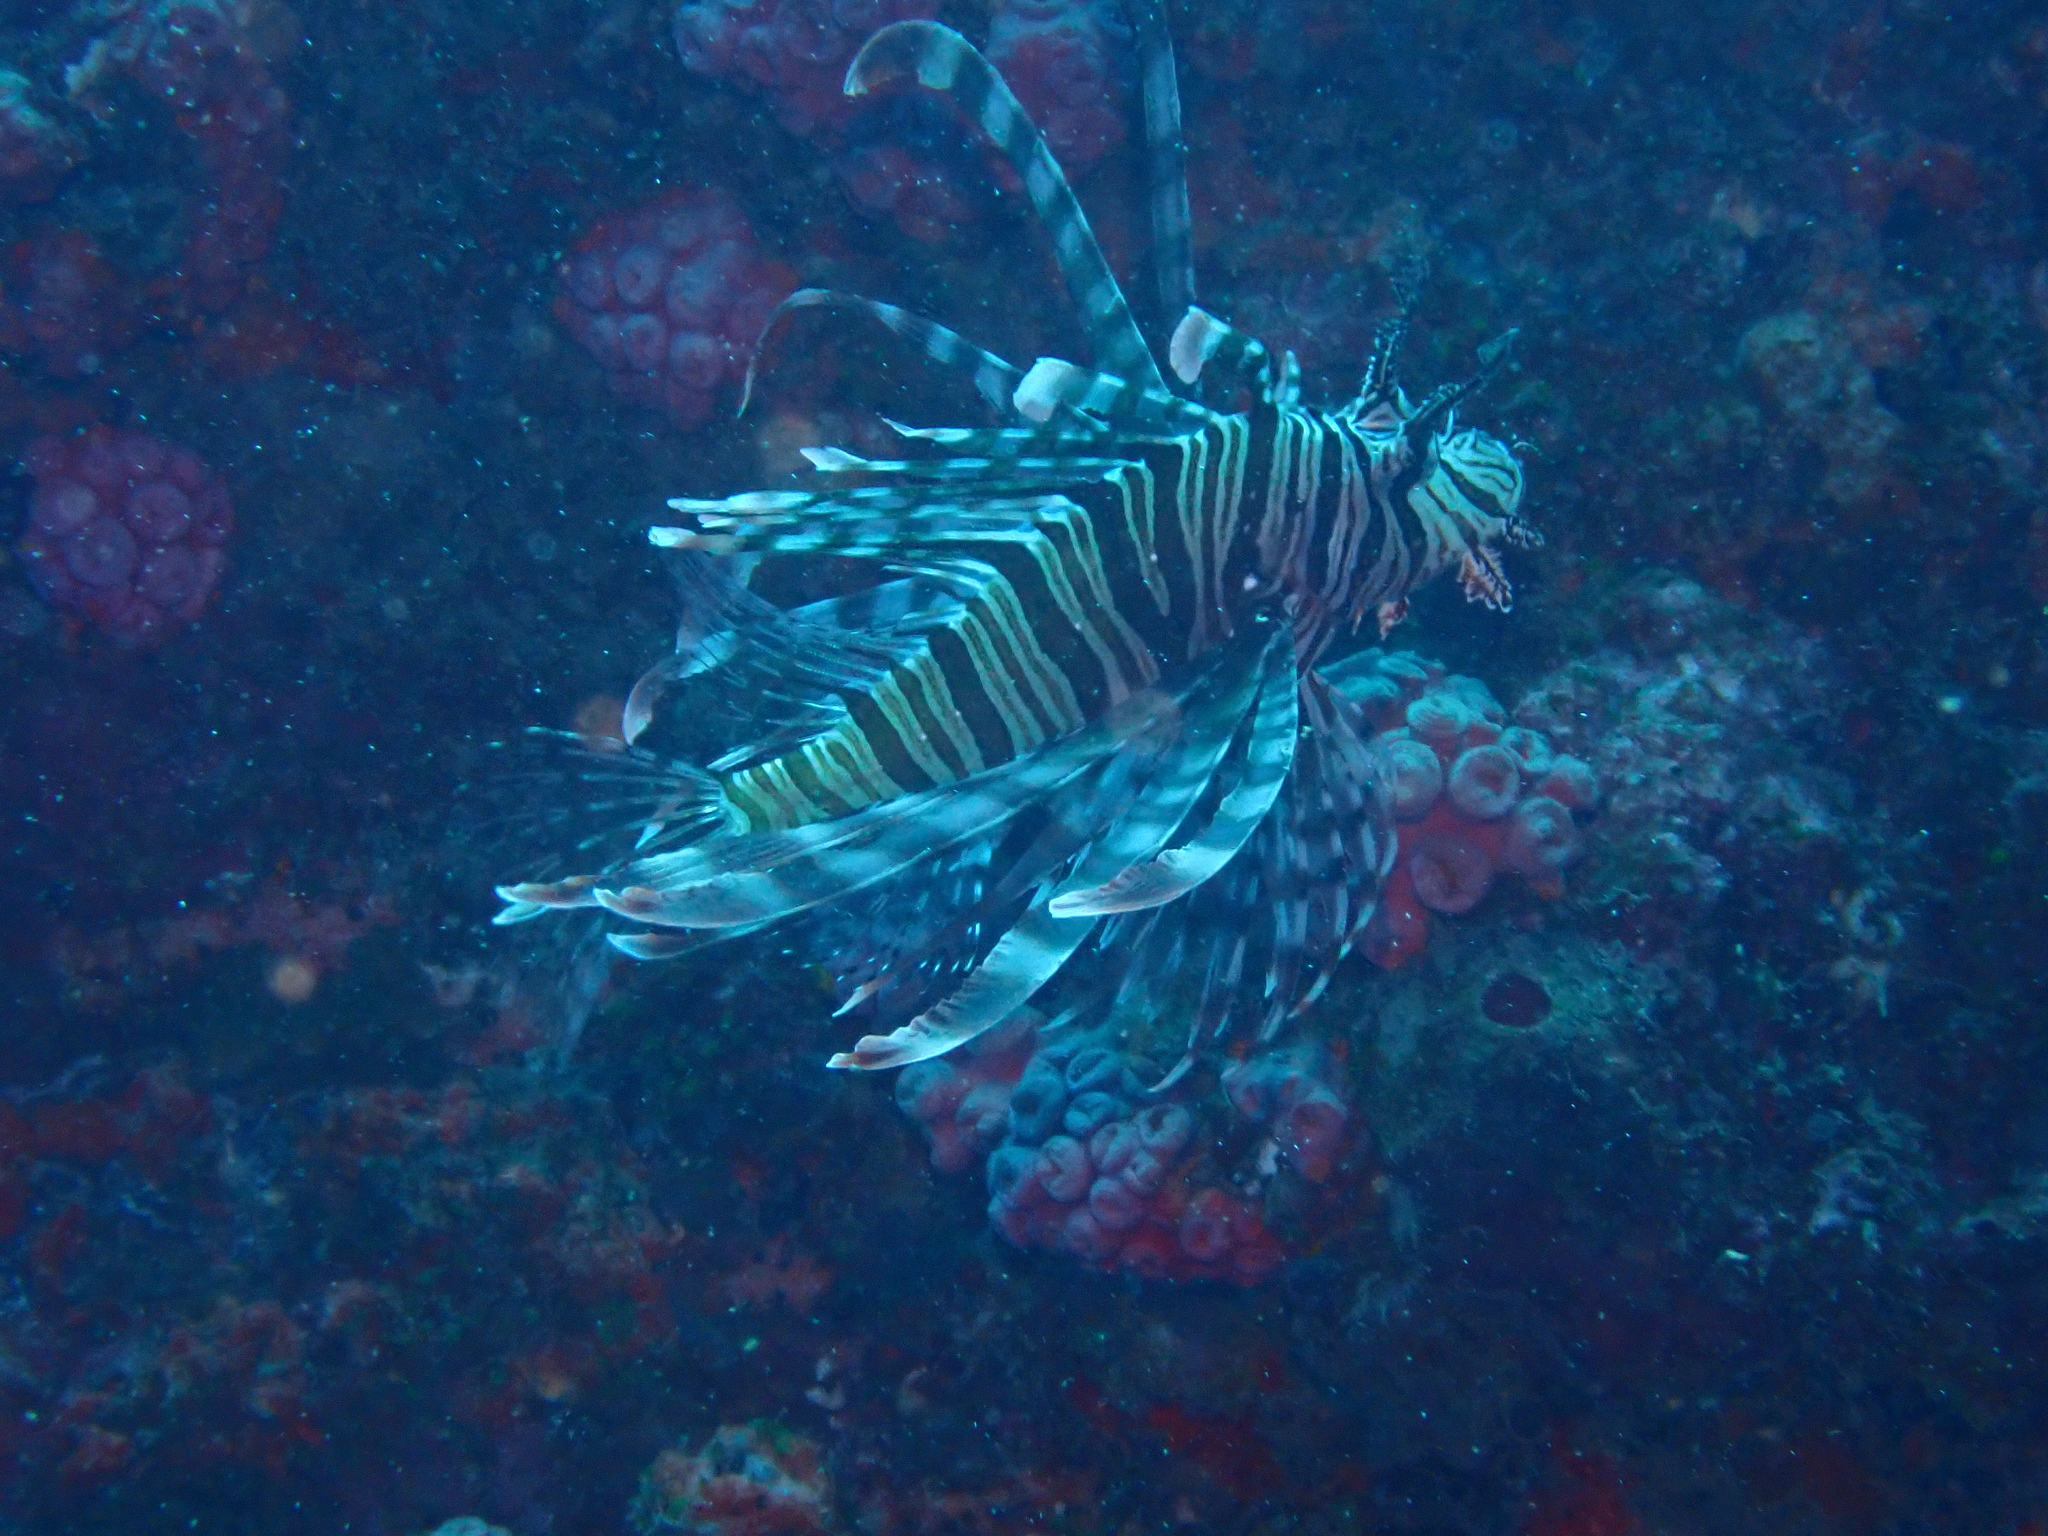
Pterois volitans (Red Lionfish)